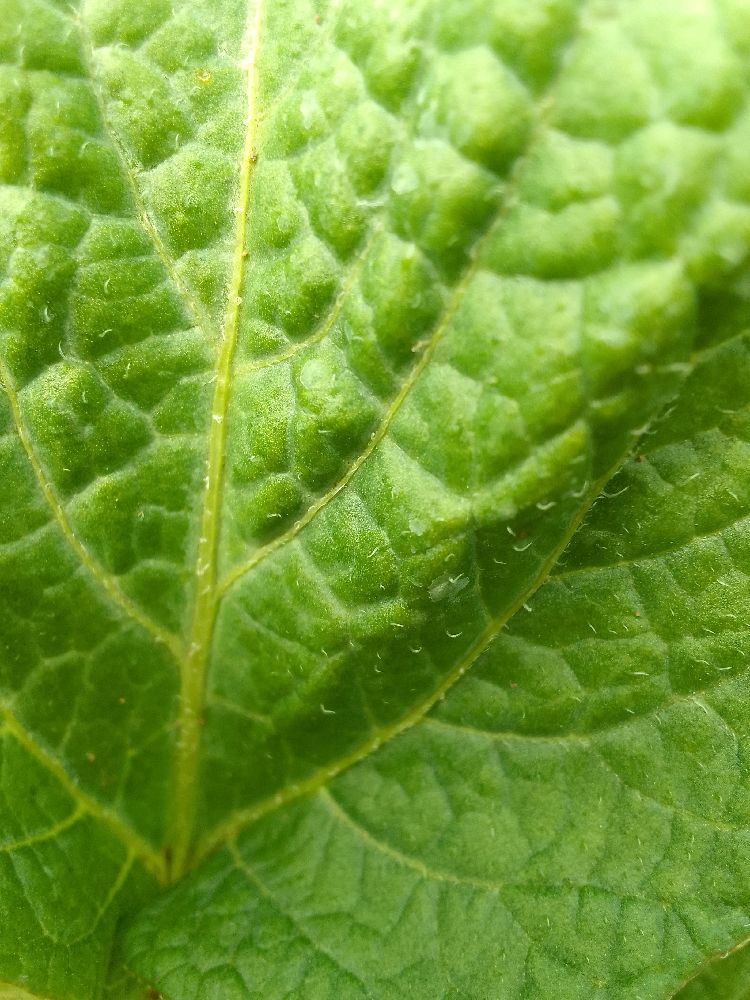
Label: Healthy